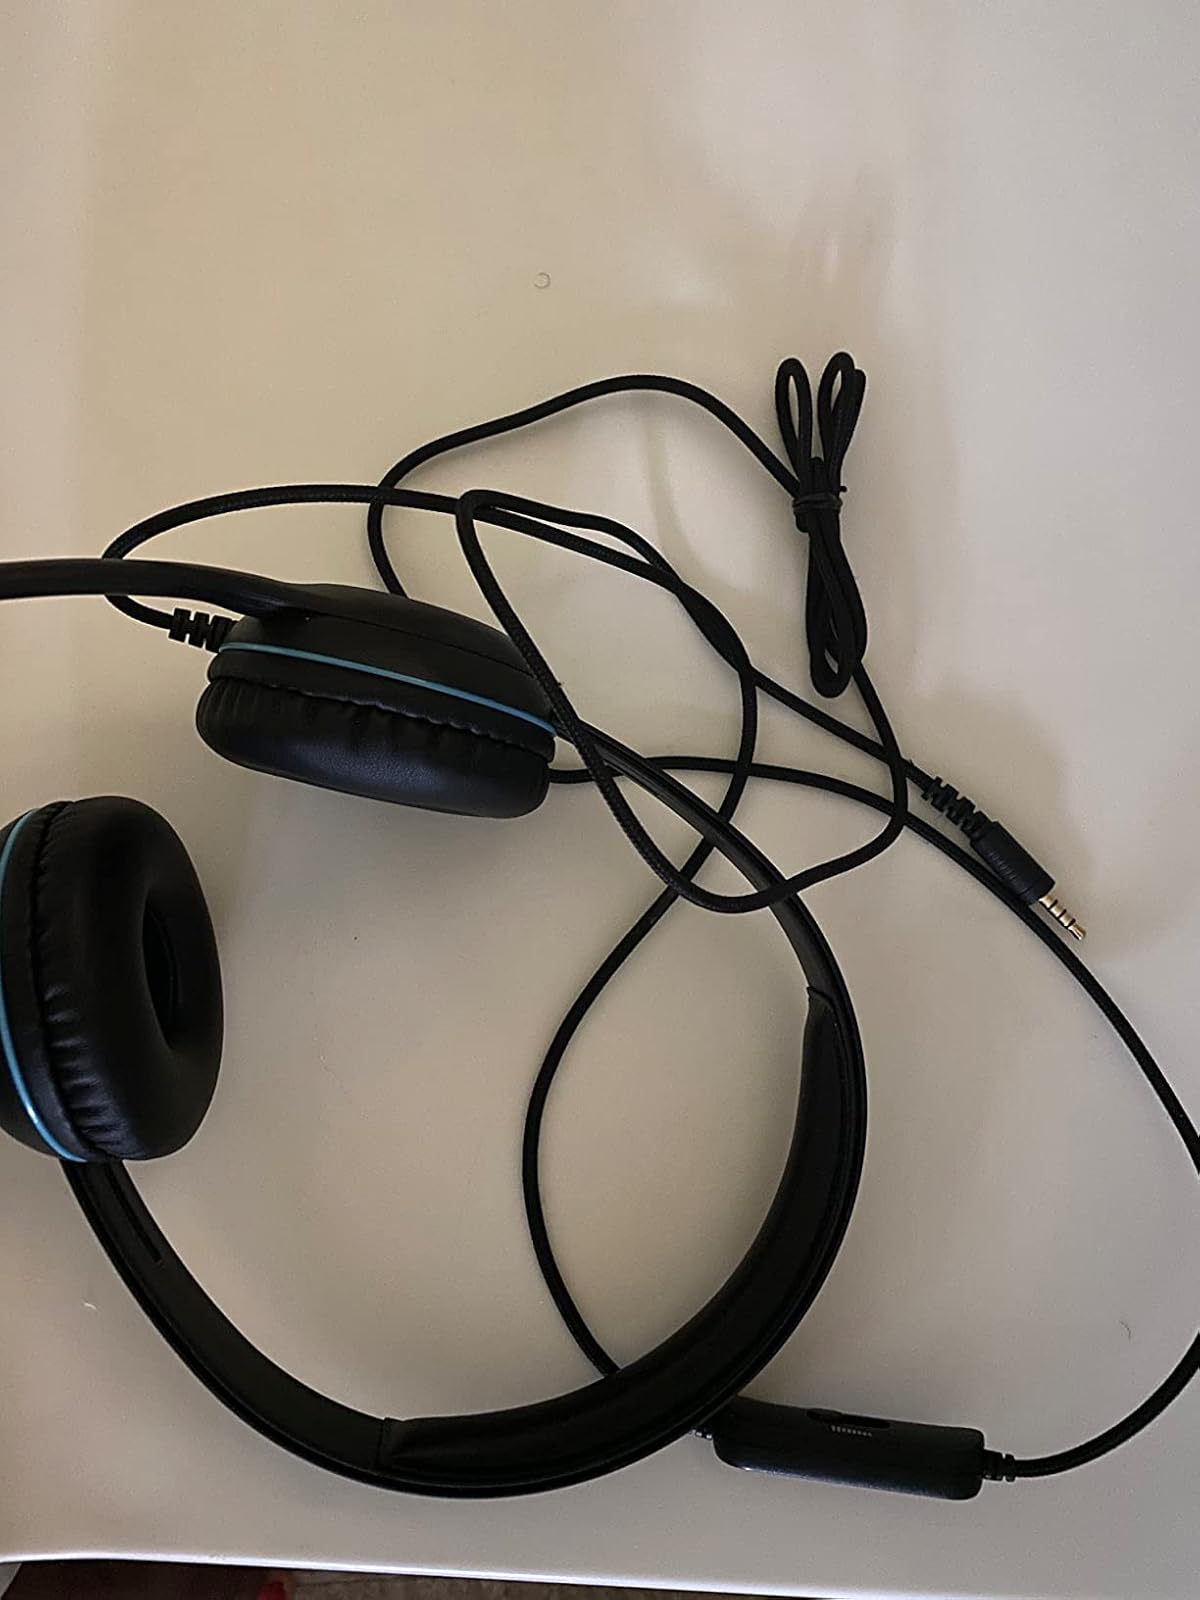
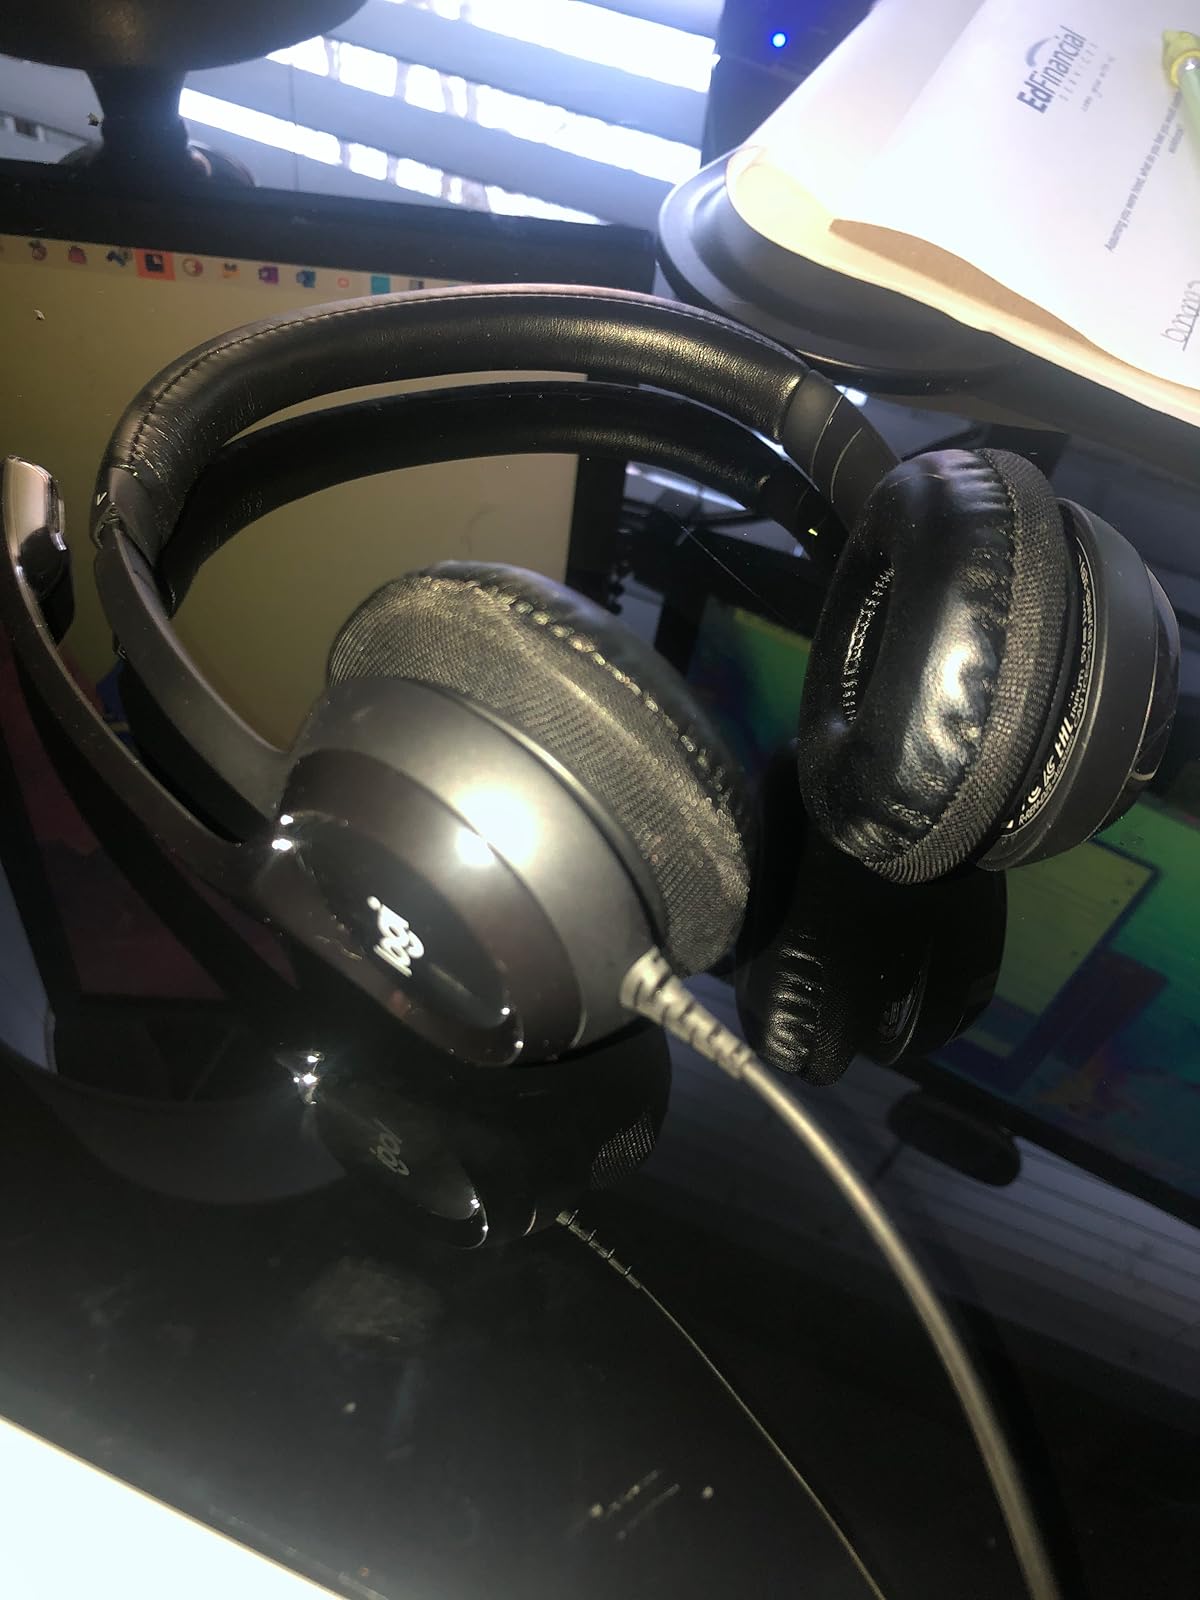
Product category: headphones
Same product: no